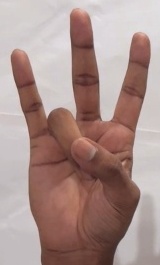
ASL sign: 7